Jesus Gil Abreu

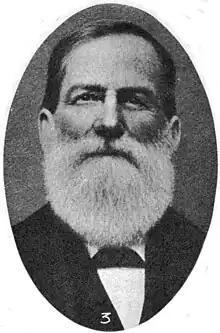
Jesus Gil Abreu, a leading citizen of New Mexico in the 19th century

Jesus Gil Abreu (September 1, 1823 – June 30, 1900) was an American rancher and pioneer who owned a New Mexico ranch that now comprises Philmont Scout Ranch.